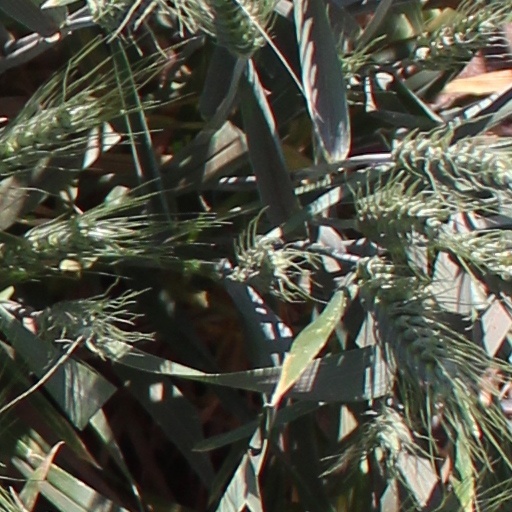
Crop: wheat